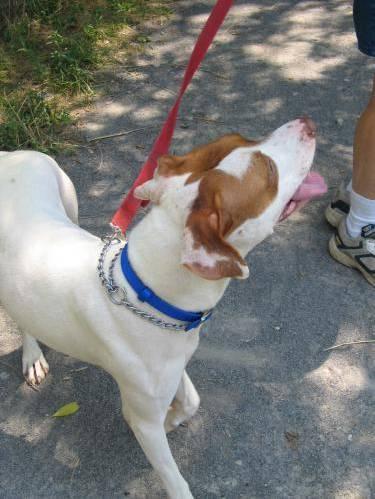
dog